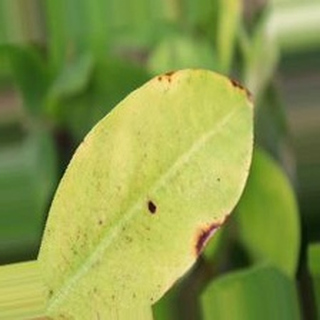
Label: groundnut_late_leaf_spot